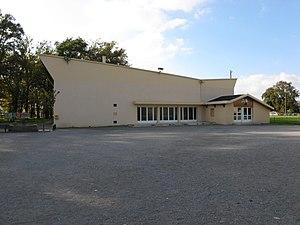
Vue de la salle des fêtes de Ledeuix (Pyrénées Atlantiques) Pyrénées).
Ledeuix est une commune française, située dans le département des Pyrénées-Atlantiques en région Nouvelle-Aquitaine.